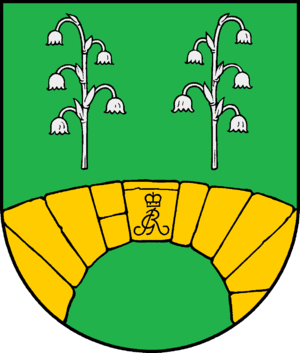
Escheburg
Coat of arms of Escheburg
Escheburg er en kommune og administrationsby i det nordlige Tyskland, beliggende i Amt Hohe Elbgeest under Kreis Herzogtum Lauenburg. Kreis Herzogtum Lauenburg ligger i delstaten Slesvig-Holsten.